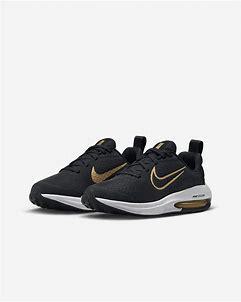
Brand: Nike
Model: Air Zoom Arcadia 2